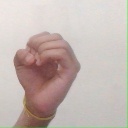
अक्षर: ऊ